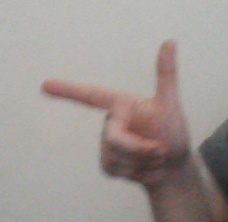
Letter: yaa